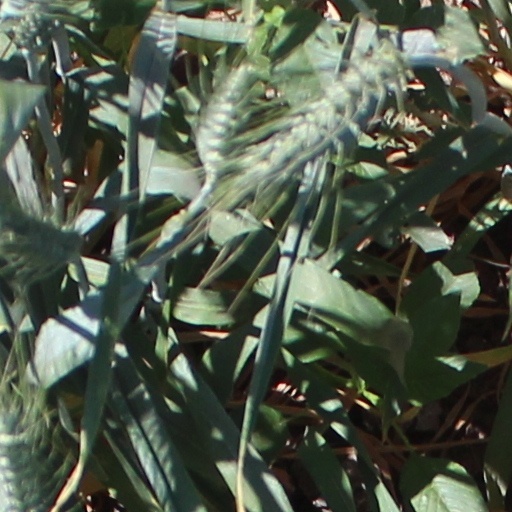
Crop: wheat